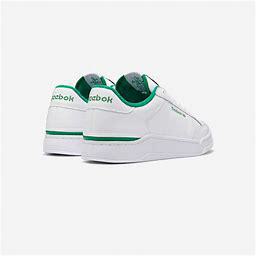
Brand: Reebok
Model: Ad Court